Hans Wussing

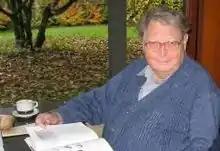
Hans Wussing.

Hans-Ludwig Wußing (October 15, 1927 in Waldheim – April 26, 2011 in Leipzig) was a German historian of mathematics and science.